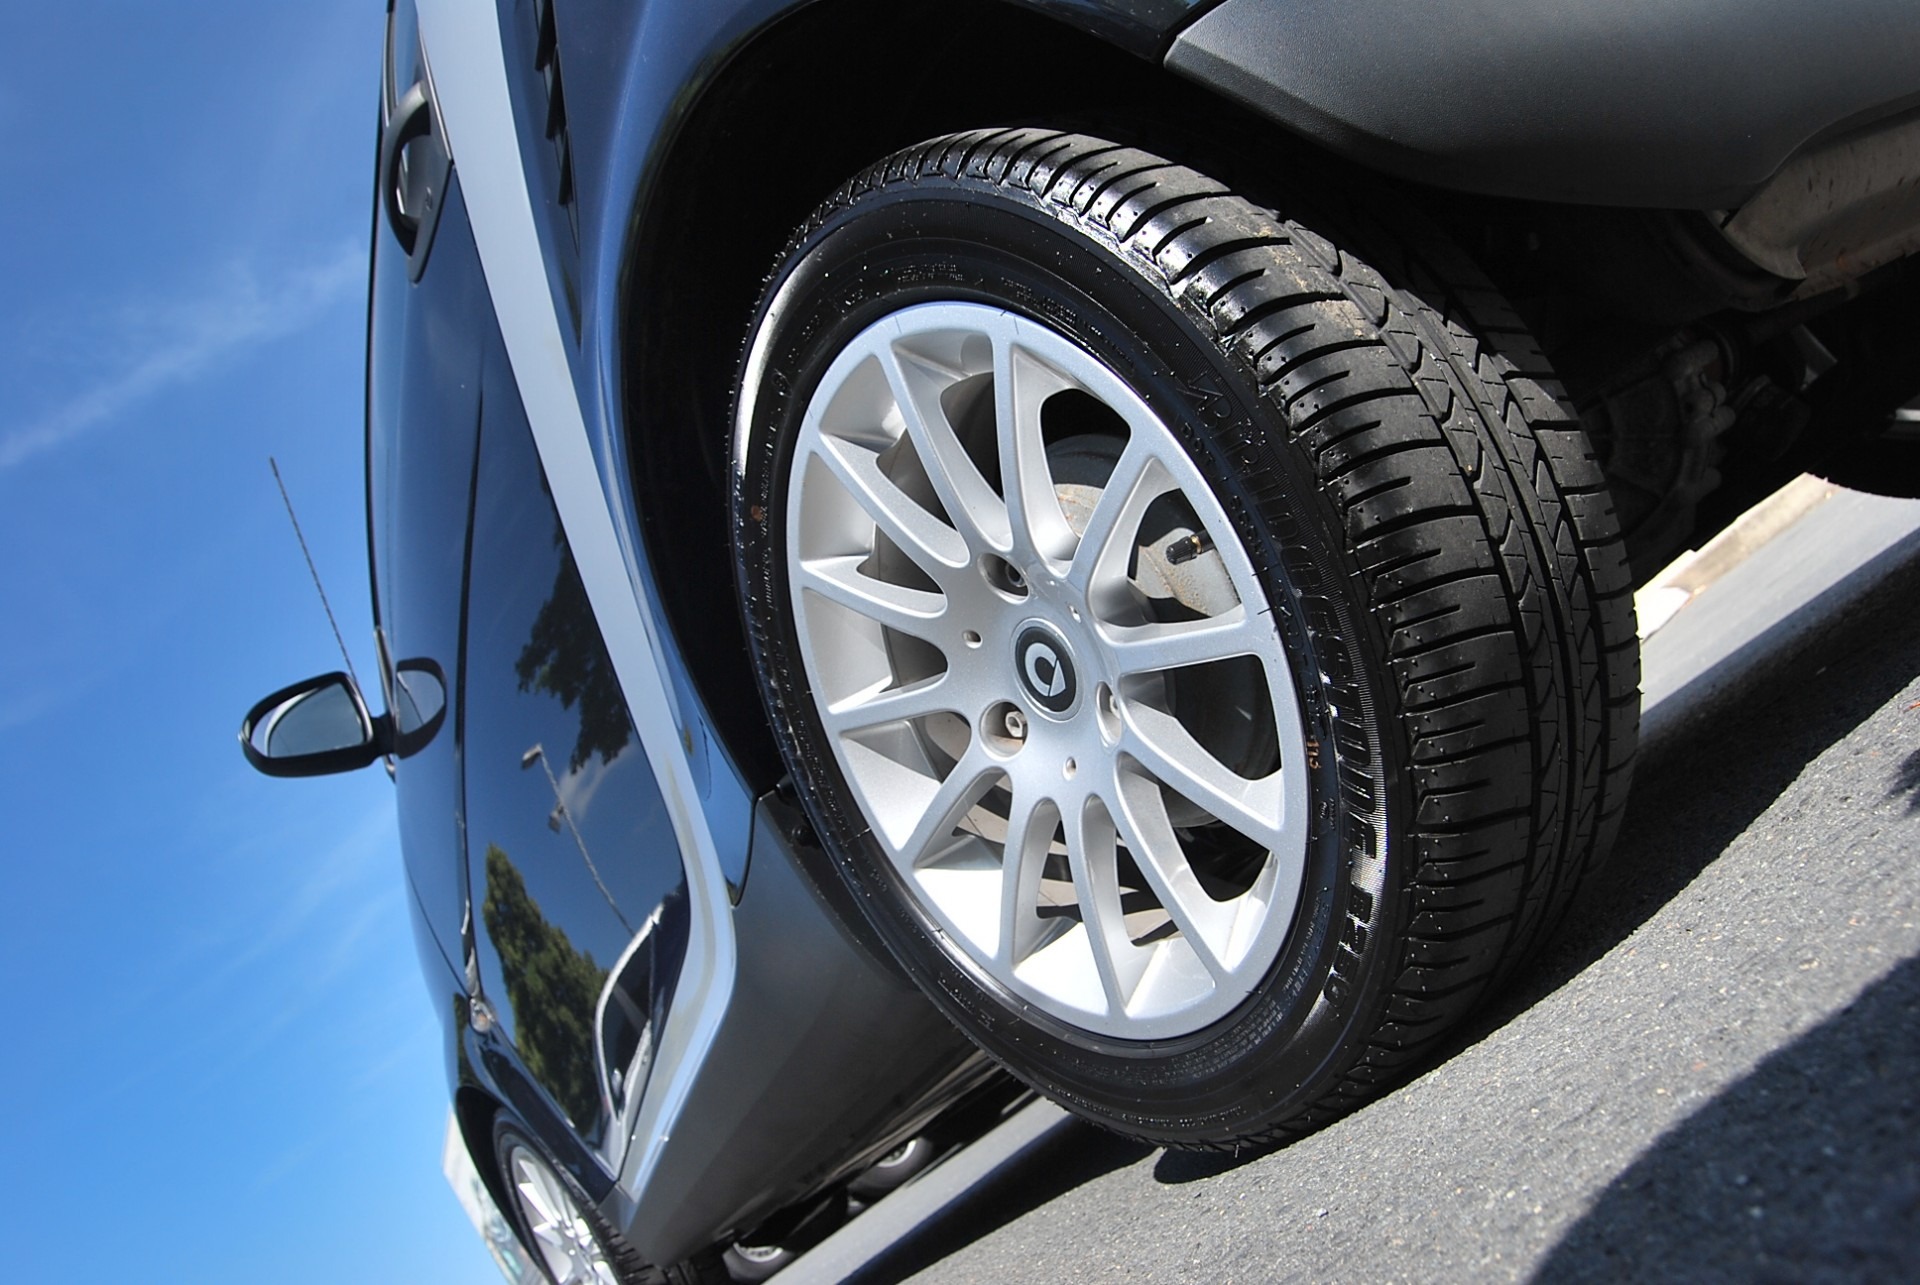
road, car, wheel, vehicle, spoke, tire, automotive, bumper, wheels, rim, automobile make, automotive exterior, automotive design, automotive tire